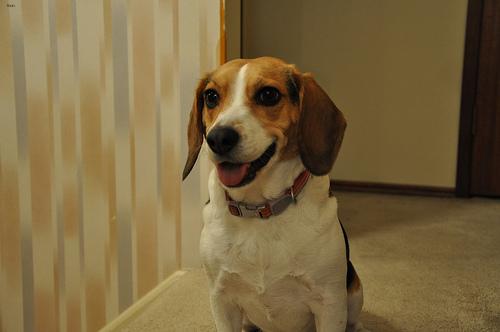
Breed: beagle